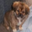
Label: dog